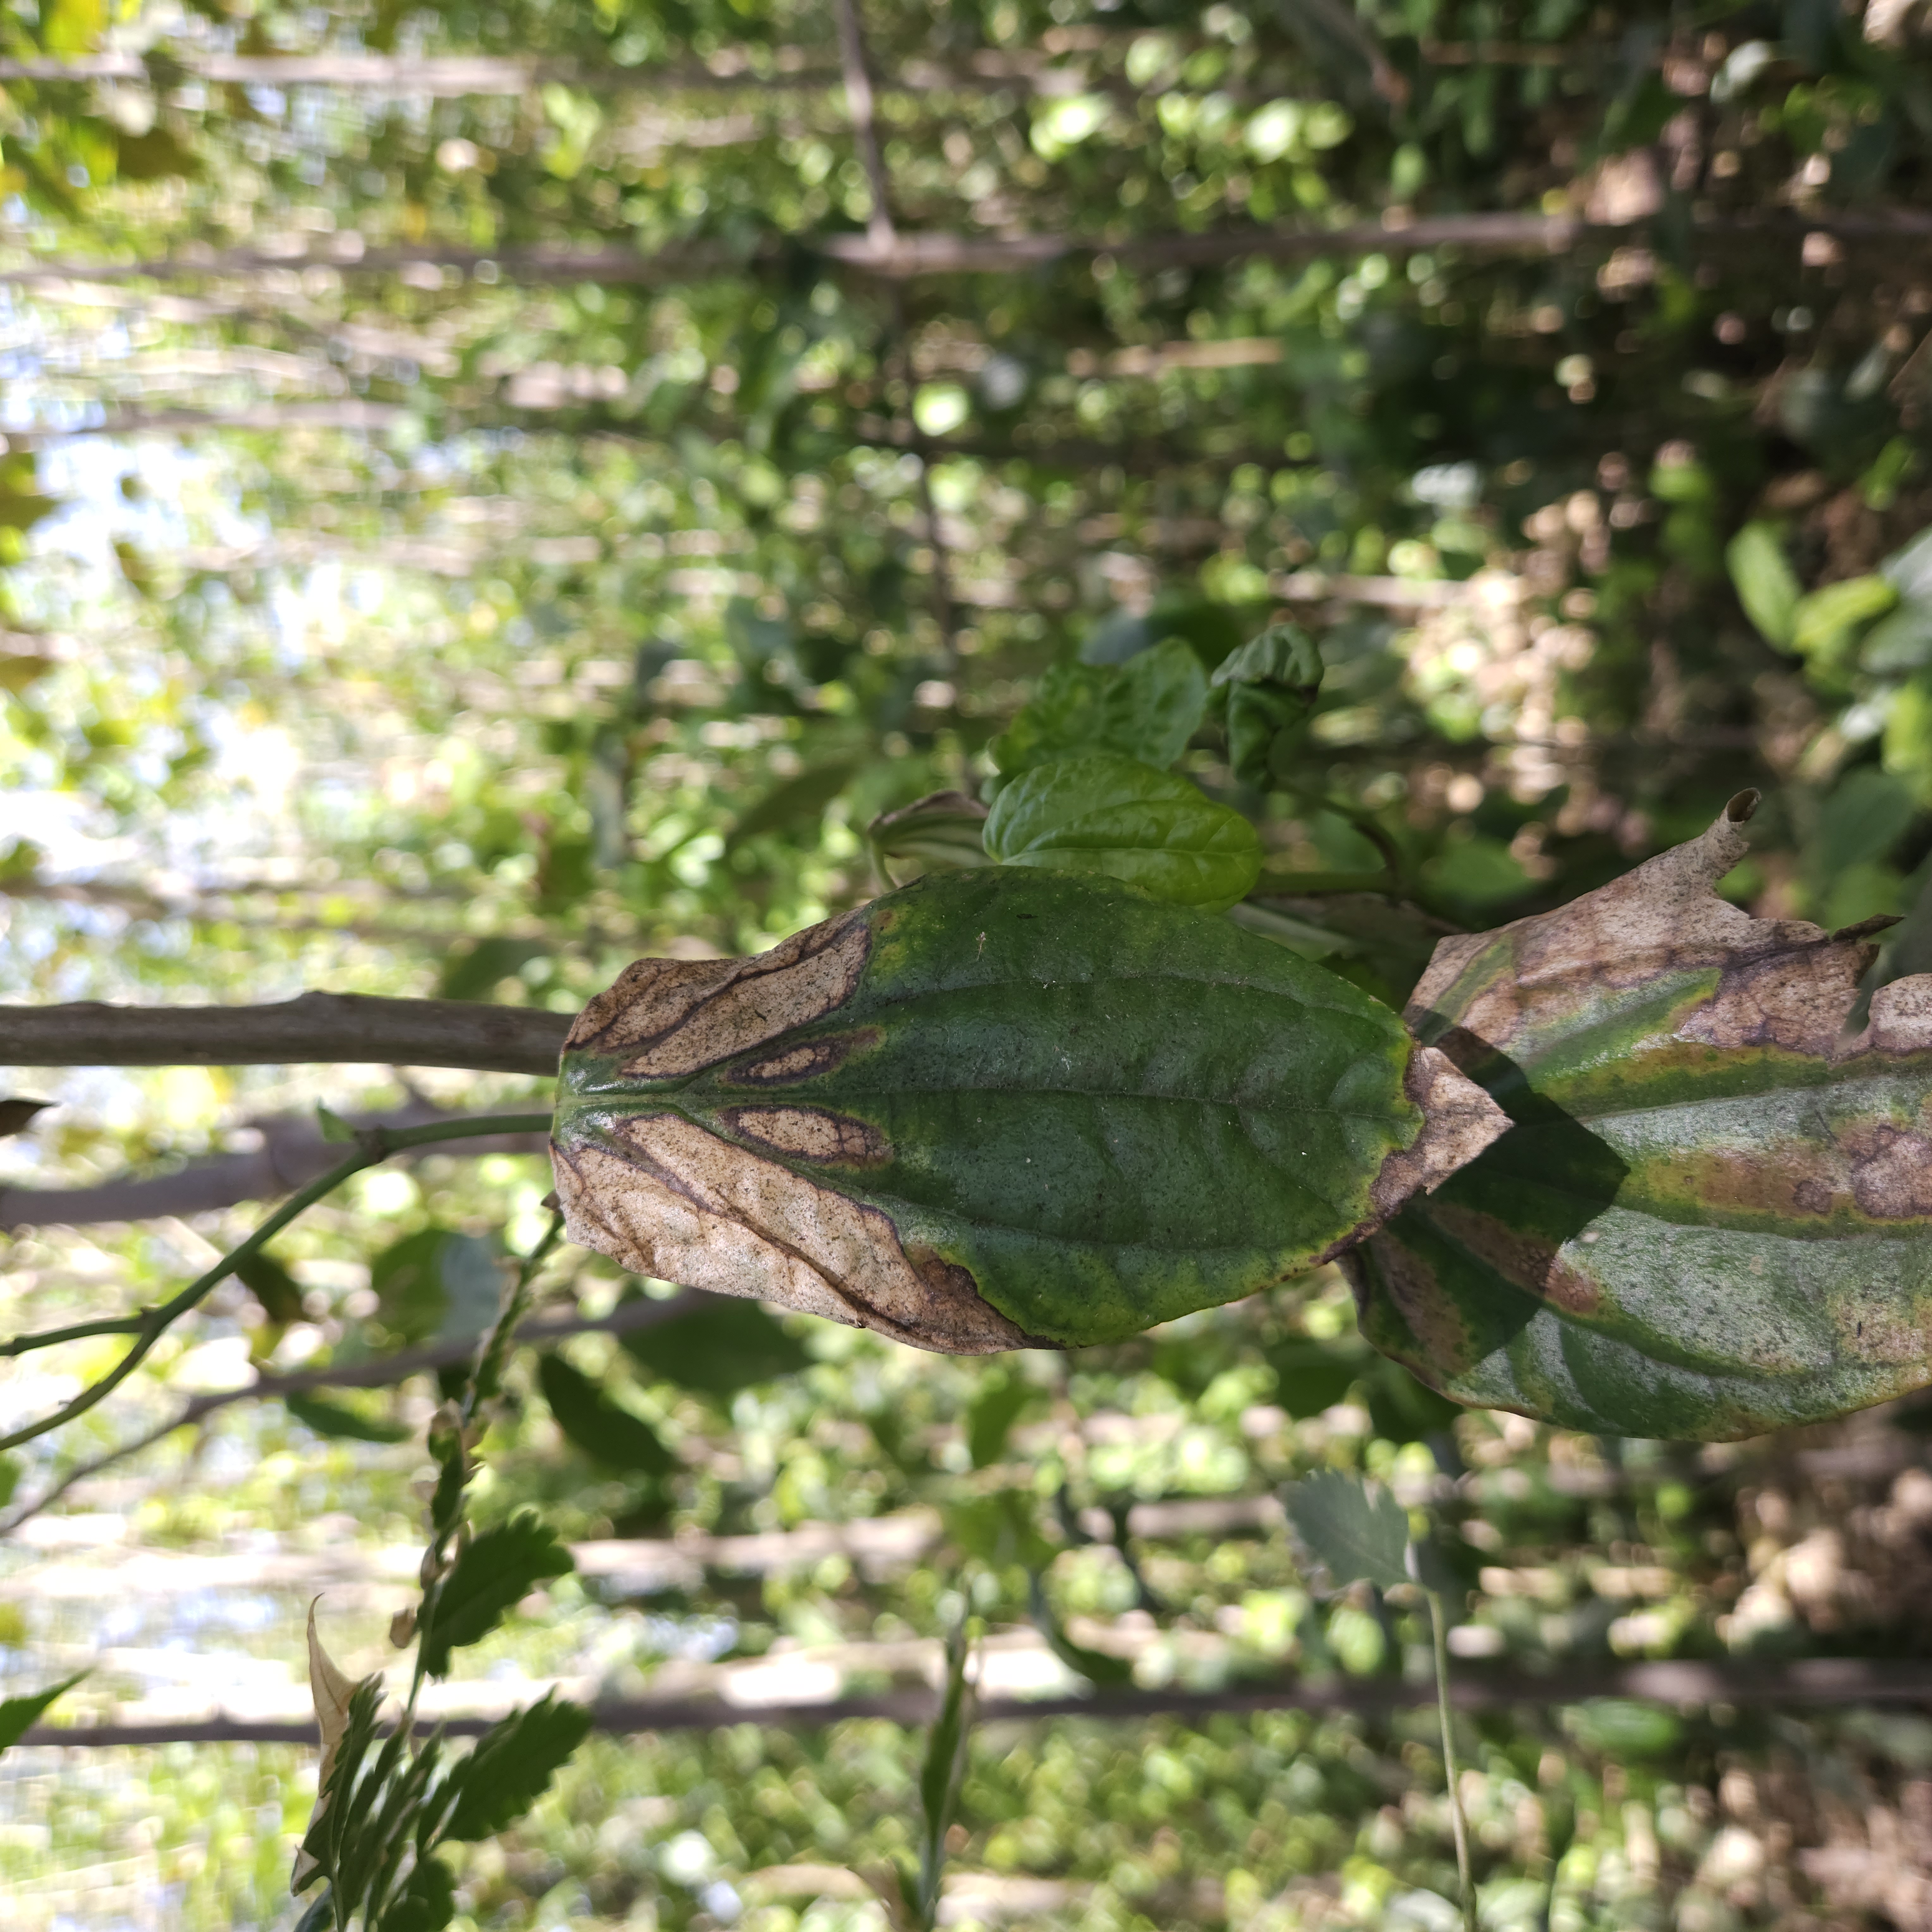
Label: Dried